PK-35 Vantaa (women)

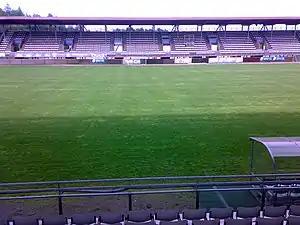
Myyrmäki stadion

At the end of the 2008 season, the PK-35 men’s and women’s representative teams were relocated to Vantaa, where they became the representative teams of the newly created club, PK-35 Vantaa. The transfer was done in the hope that the teams would have access to better resources in Vantaa. However, junior and representative team activities carried on in Helsinki and the Helsinki-based PK-35 women’s team continued in the fourth-tier "Naisten Kolmonen".